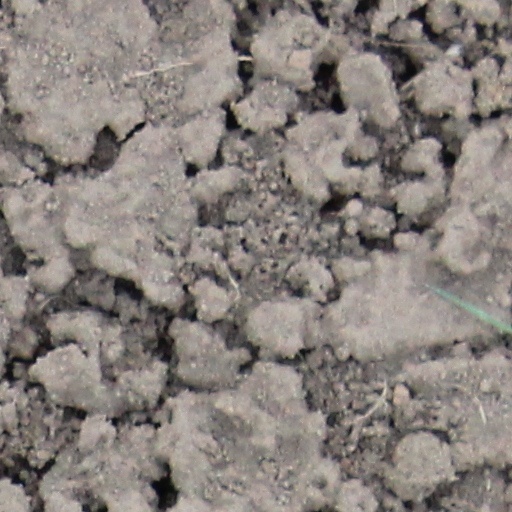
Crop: wheat